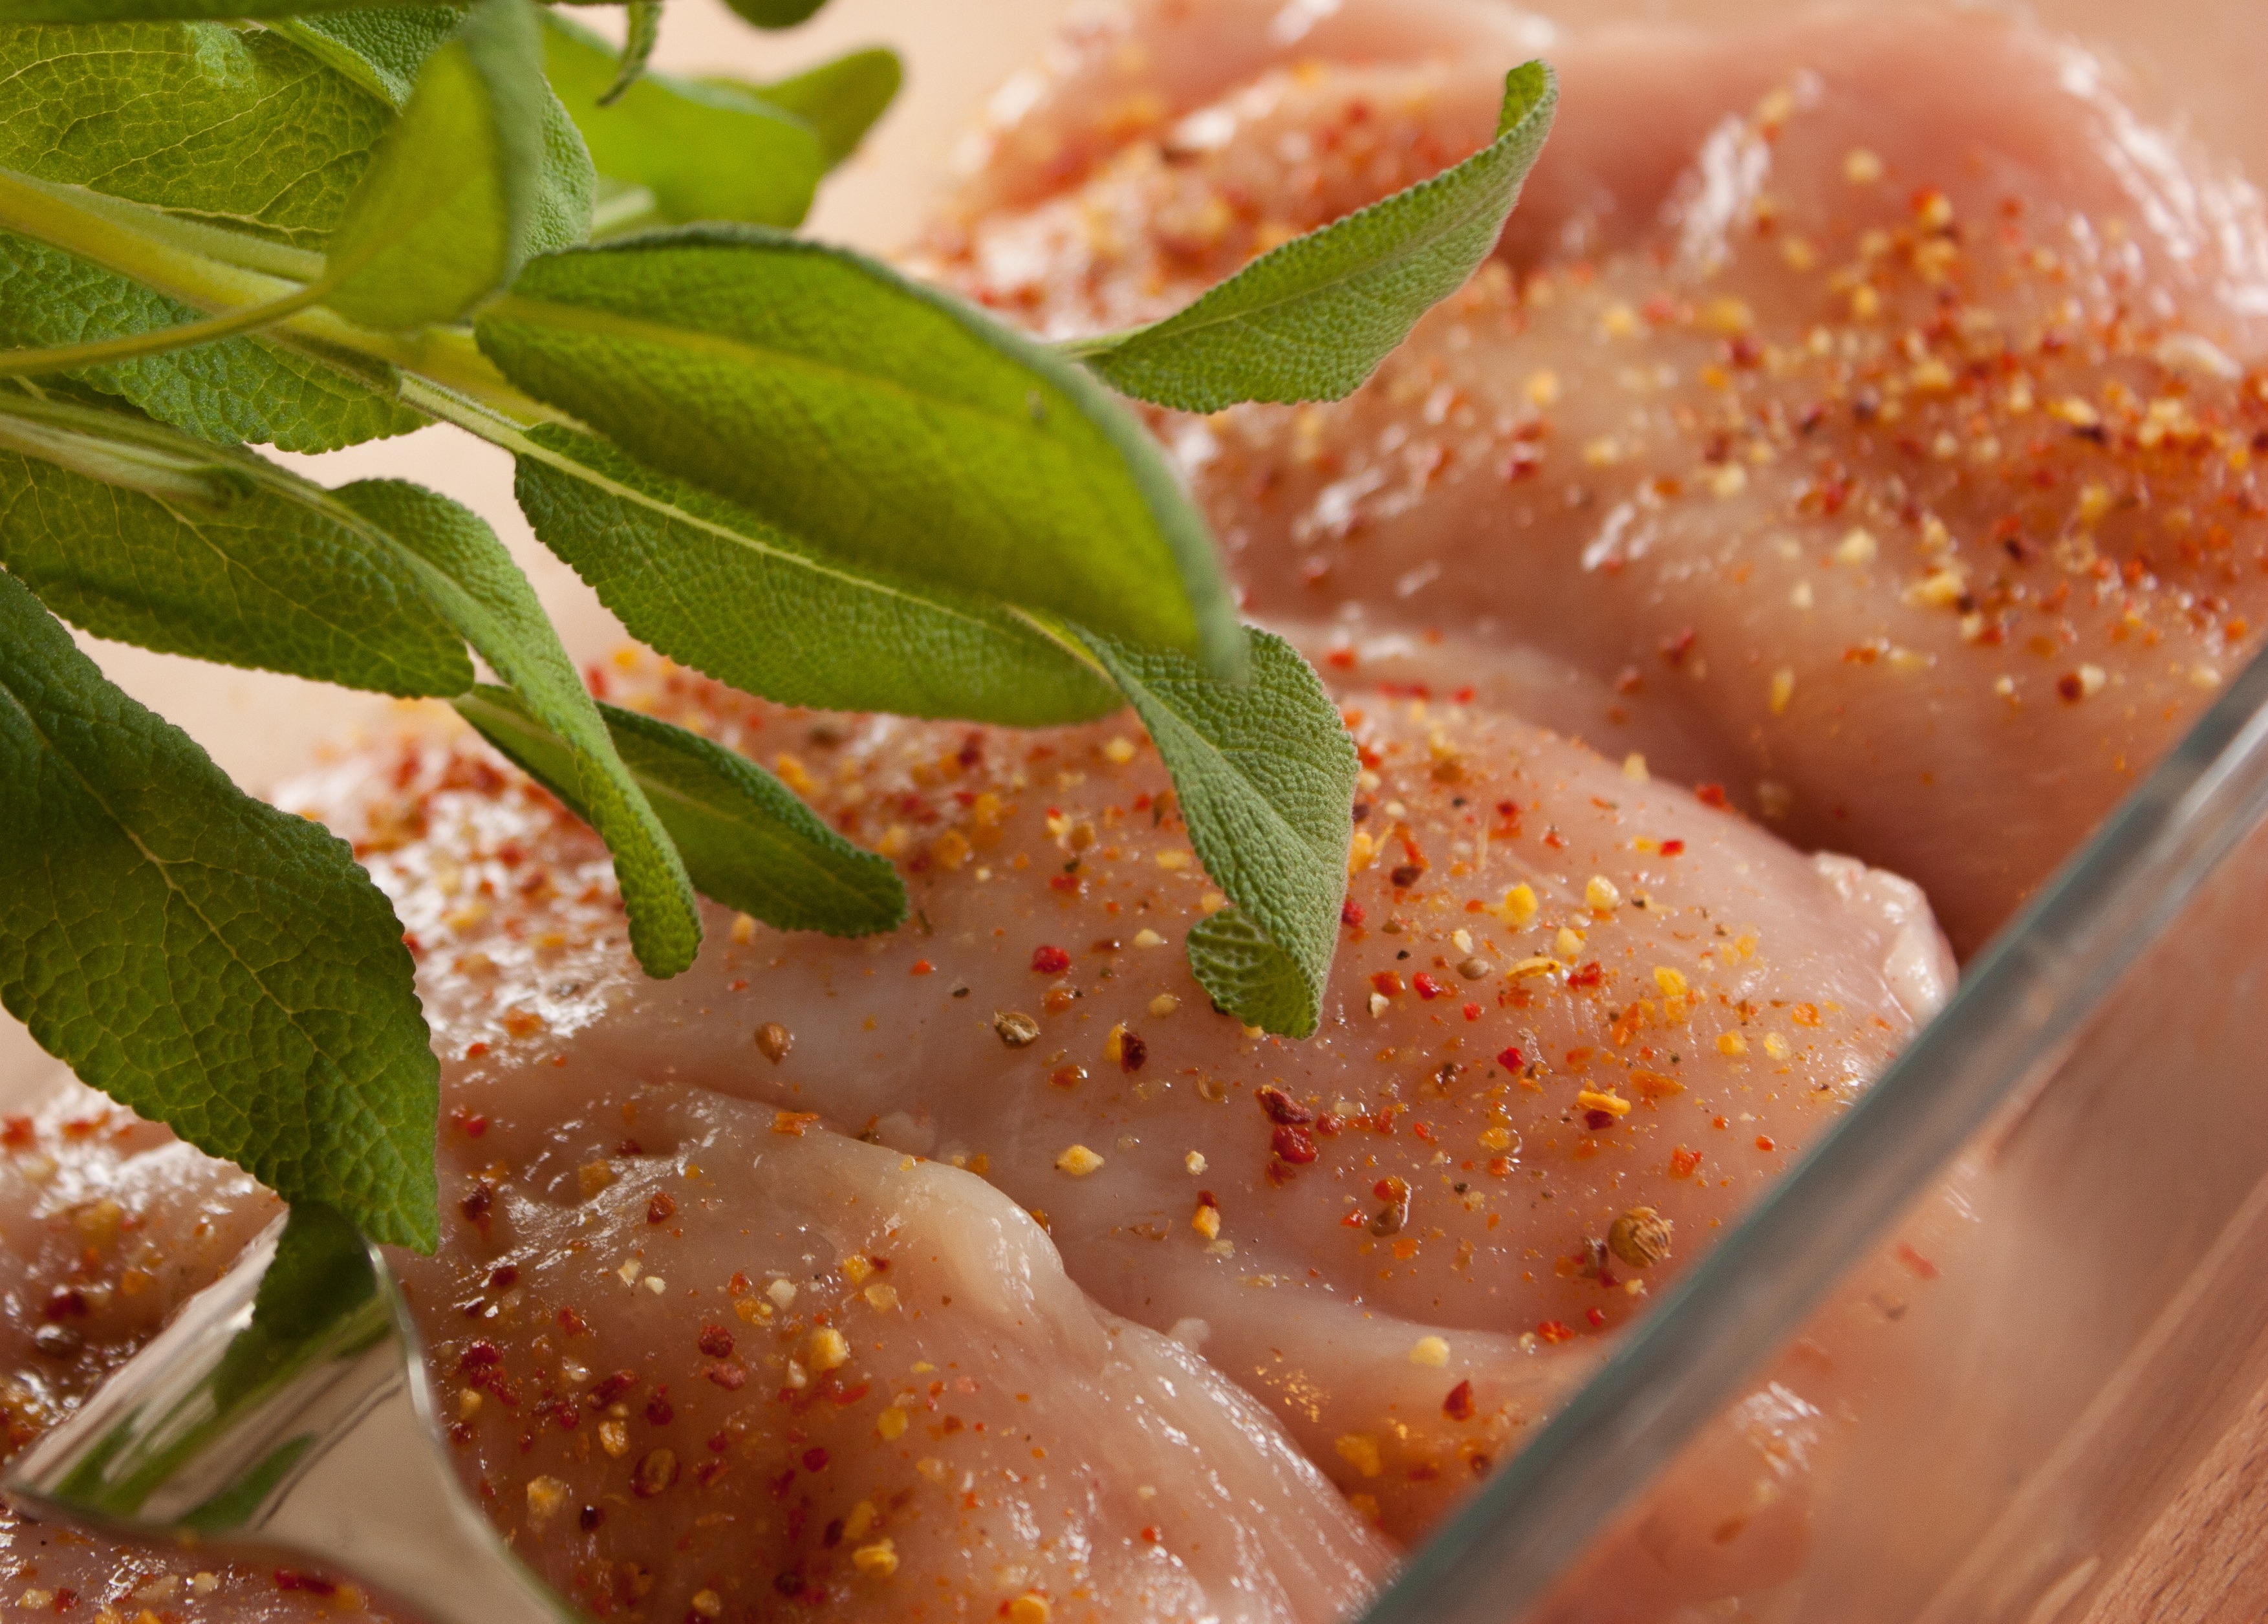
dish, food, produce, seafood, fish, cuisine, invertebrate